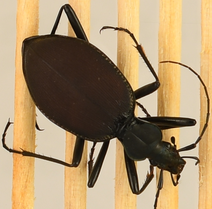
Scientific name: Scaphinotus angusticollis
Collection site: Abby Road NEON (ABBY), plot ABBY_006